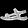
Label: Sandal